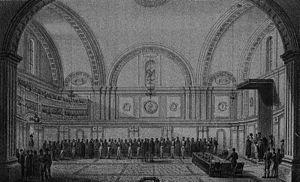
Agustín de Iturbide y Arámburu, né à Valladolid en Nouvelle-Espagne, aujourd'hui Morelia, État de Michoacán de Ocampo, le 27 septembre 1783 et mort le 19 juillet 1824, était un militaire et un homme politique mexicain qui fut proclamé empereur du Mexique en 1822 sous le nom d’Augustin Iᵉʳ.